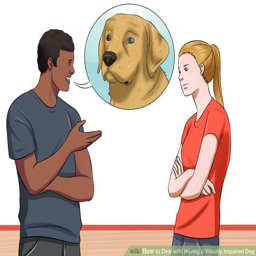
image titled deal with having a visually impaired dog step